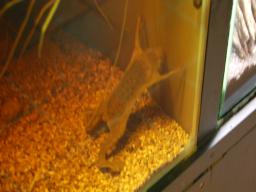
Label: Background_without_leaves